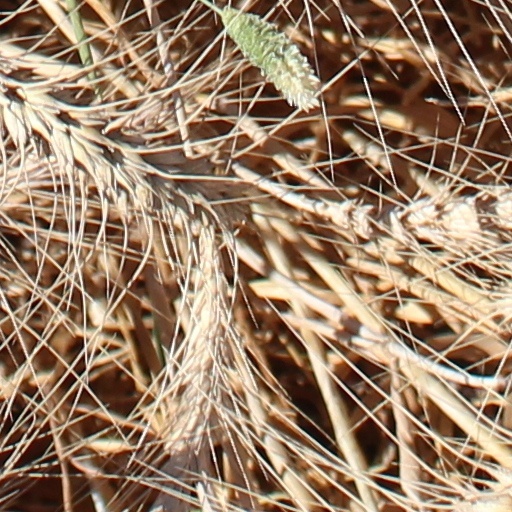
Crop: wheat